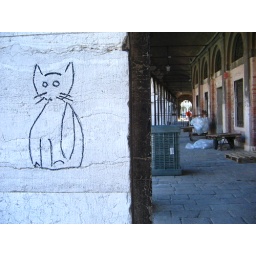
A cat on a wall near the market place in Venice.